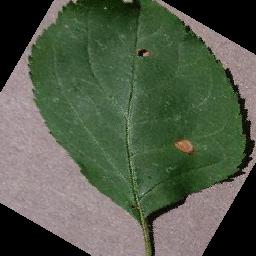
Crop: apple
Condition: black_rot